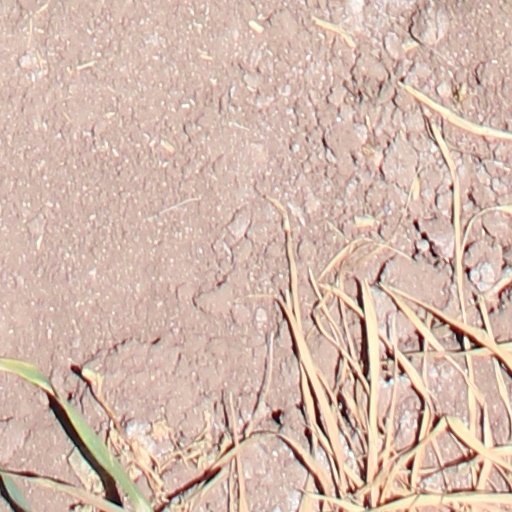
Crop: wheat